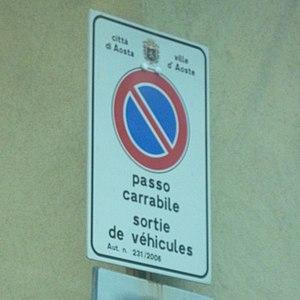
Panneau bilingue av. Garibaldi à Aoste